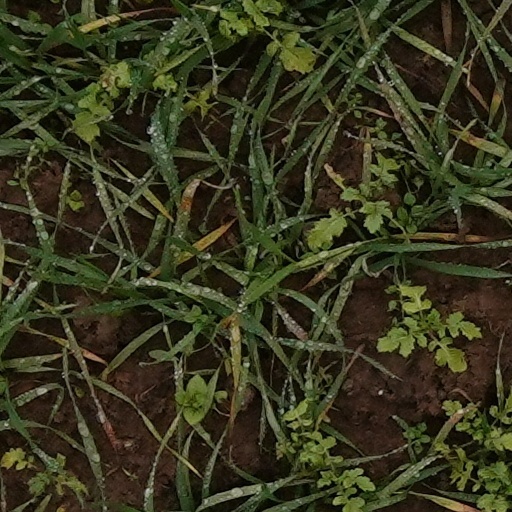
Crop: wheat